Donald Wuerl

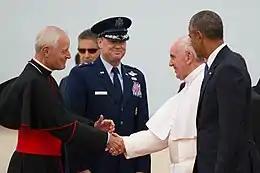
Cardinal Wuerl and President Obama welcome Pope Francis to United States (2015)

Wuerl served as chair of the board of directors of the National Catholic Educational Association starting on December 12, 2005, and was also chancellor of The Catholic University of America. In September 2010, the Congregation for the Doctrine of the Faith named Wuerl as its delegate in the United States for facilitating the implementation of the apostolic constitution "Anglicanorum coetibus." The constitution was issued by Benedict XVI in November 2009 for Anglicans who wished to convert to Catholicism. Wuerl also headed the US Conference of Catholic Bishops (USCCB) "ad hoc" committee to support that implementation.